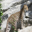
Label: leopard